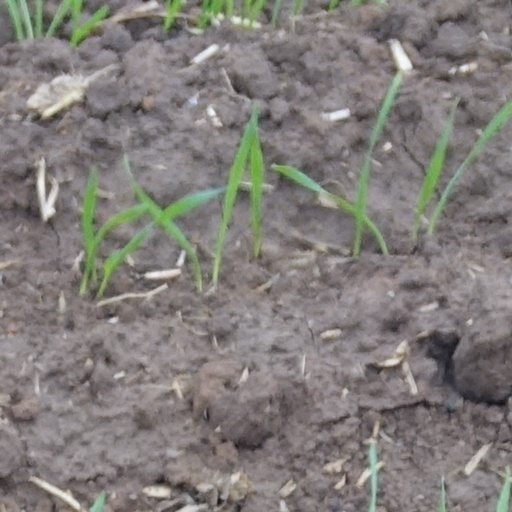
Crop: wheat